U.S. Route 46

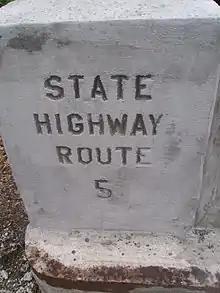
Bridge stamp for pre-1927 Route 5 along Route 163 (former US 46)

US 46 begins at a complex interchange with I-80 and Route 94 near the Portland–Columbia Toll Bridge leading to PA 611 in the community of Columbia in Knowlton Township, Warren County. From this interchange, the route heads southeast along the east bank of the Delaware River as a four-lane divided highway briefly before narrowing into a two-lane undivided road. The road passes through wooded mountainous areas before reaching the community of Delaware. In Delaware, US 46 intersects Route 163, the approach to the former Delaware Bridge, before passing a few commercial establishments. From here, the route continues alongside the river, passing more rural areas of woods and farms with occasional development as it enters White Township. US 46 makes a sharp turn to the east away from the Delaware River, widening into a four-lane divided highway again as it bypasses the town of Belvidere and has a few businesses on it. The road turns back into a two-lane undivided road and comes to a crossroads with County Route 519 (CR 519). Past this intersection, US 46 continues through rural sectors with some business before coming to the northern terminus of Route 31.